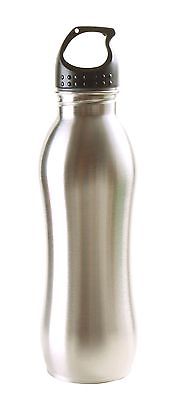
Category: mug